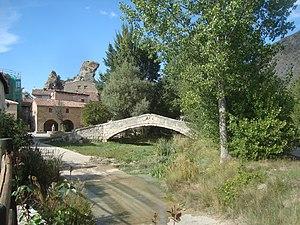
Miravete de la Sierra est une commune d’Espagne, dans la Comarque du Maestrazgo, province de Teruel, communauté autonome d'Aragon.